Yvonne Losos de Muñiz

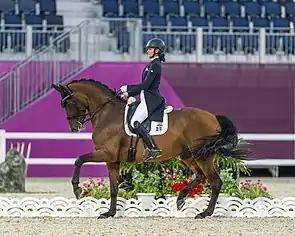

Although she had qualified for the 2018 World Equestrian Games with two horses, a shoulder injury prevented her from participating, forcing a two-month layoff from riding altogether.